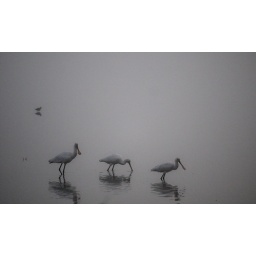
Big birds flying over the Hula Lake in ISrael